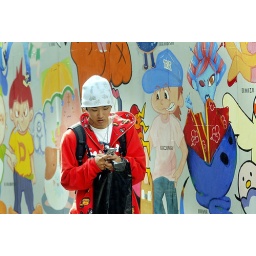
Tokyo Japan boy on street in Harujuku neighbourhood